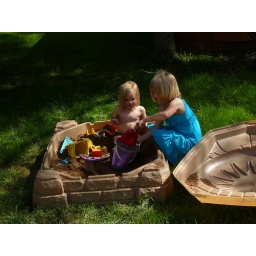
Hannah and Kaitlin playing in the sand box